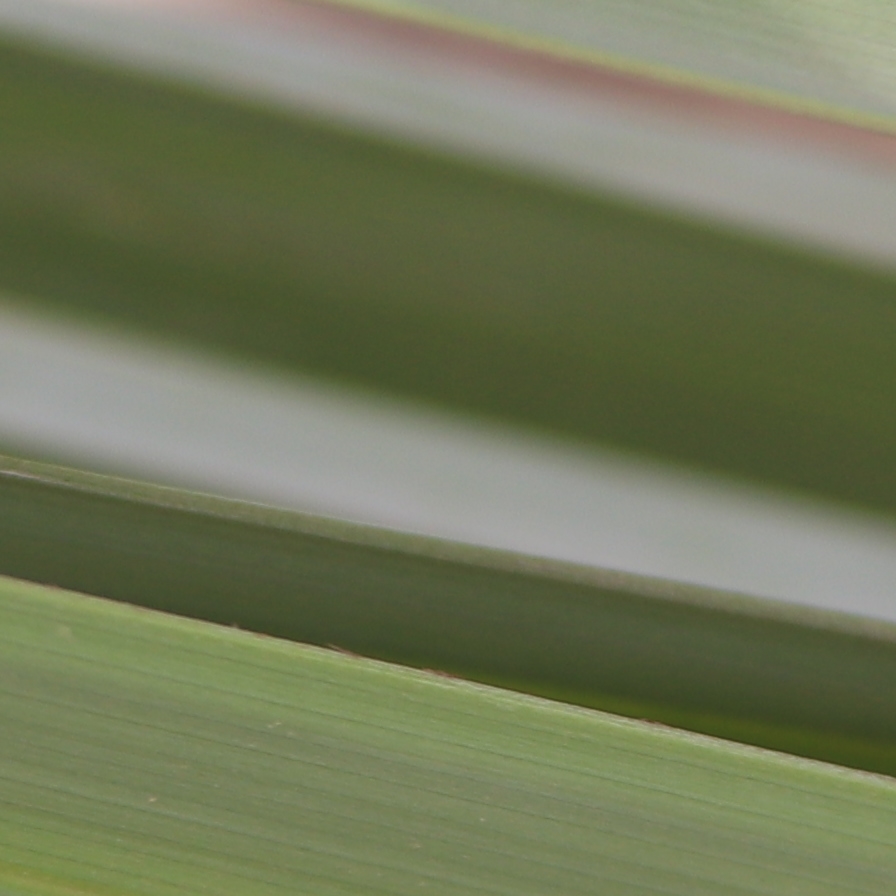
Label: Healthy